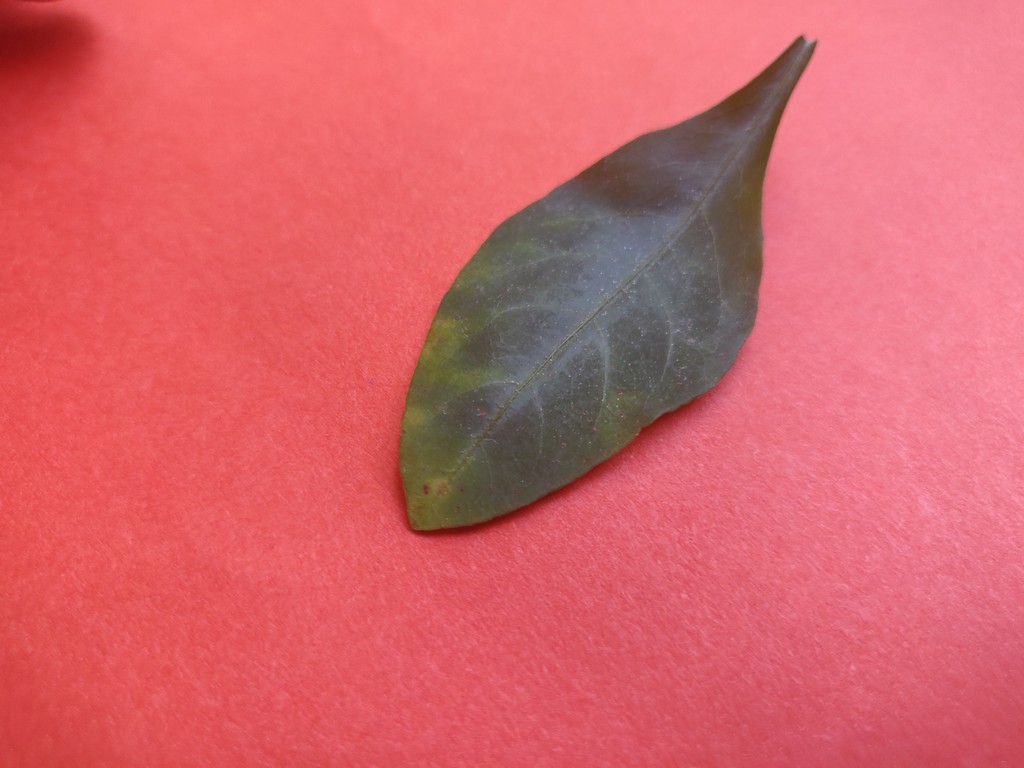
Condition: Unhealthy
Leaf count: single
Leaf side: front